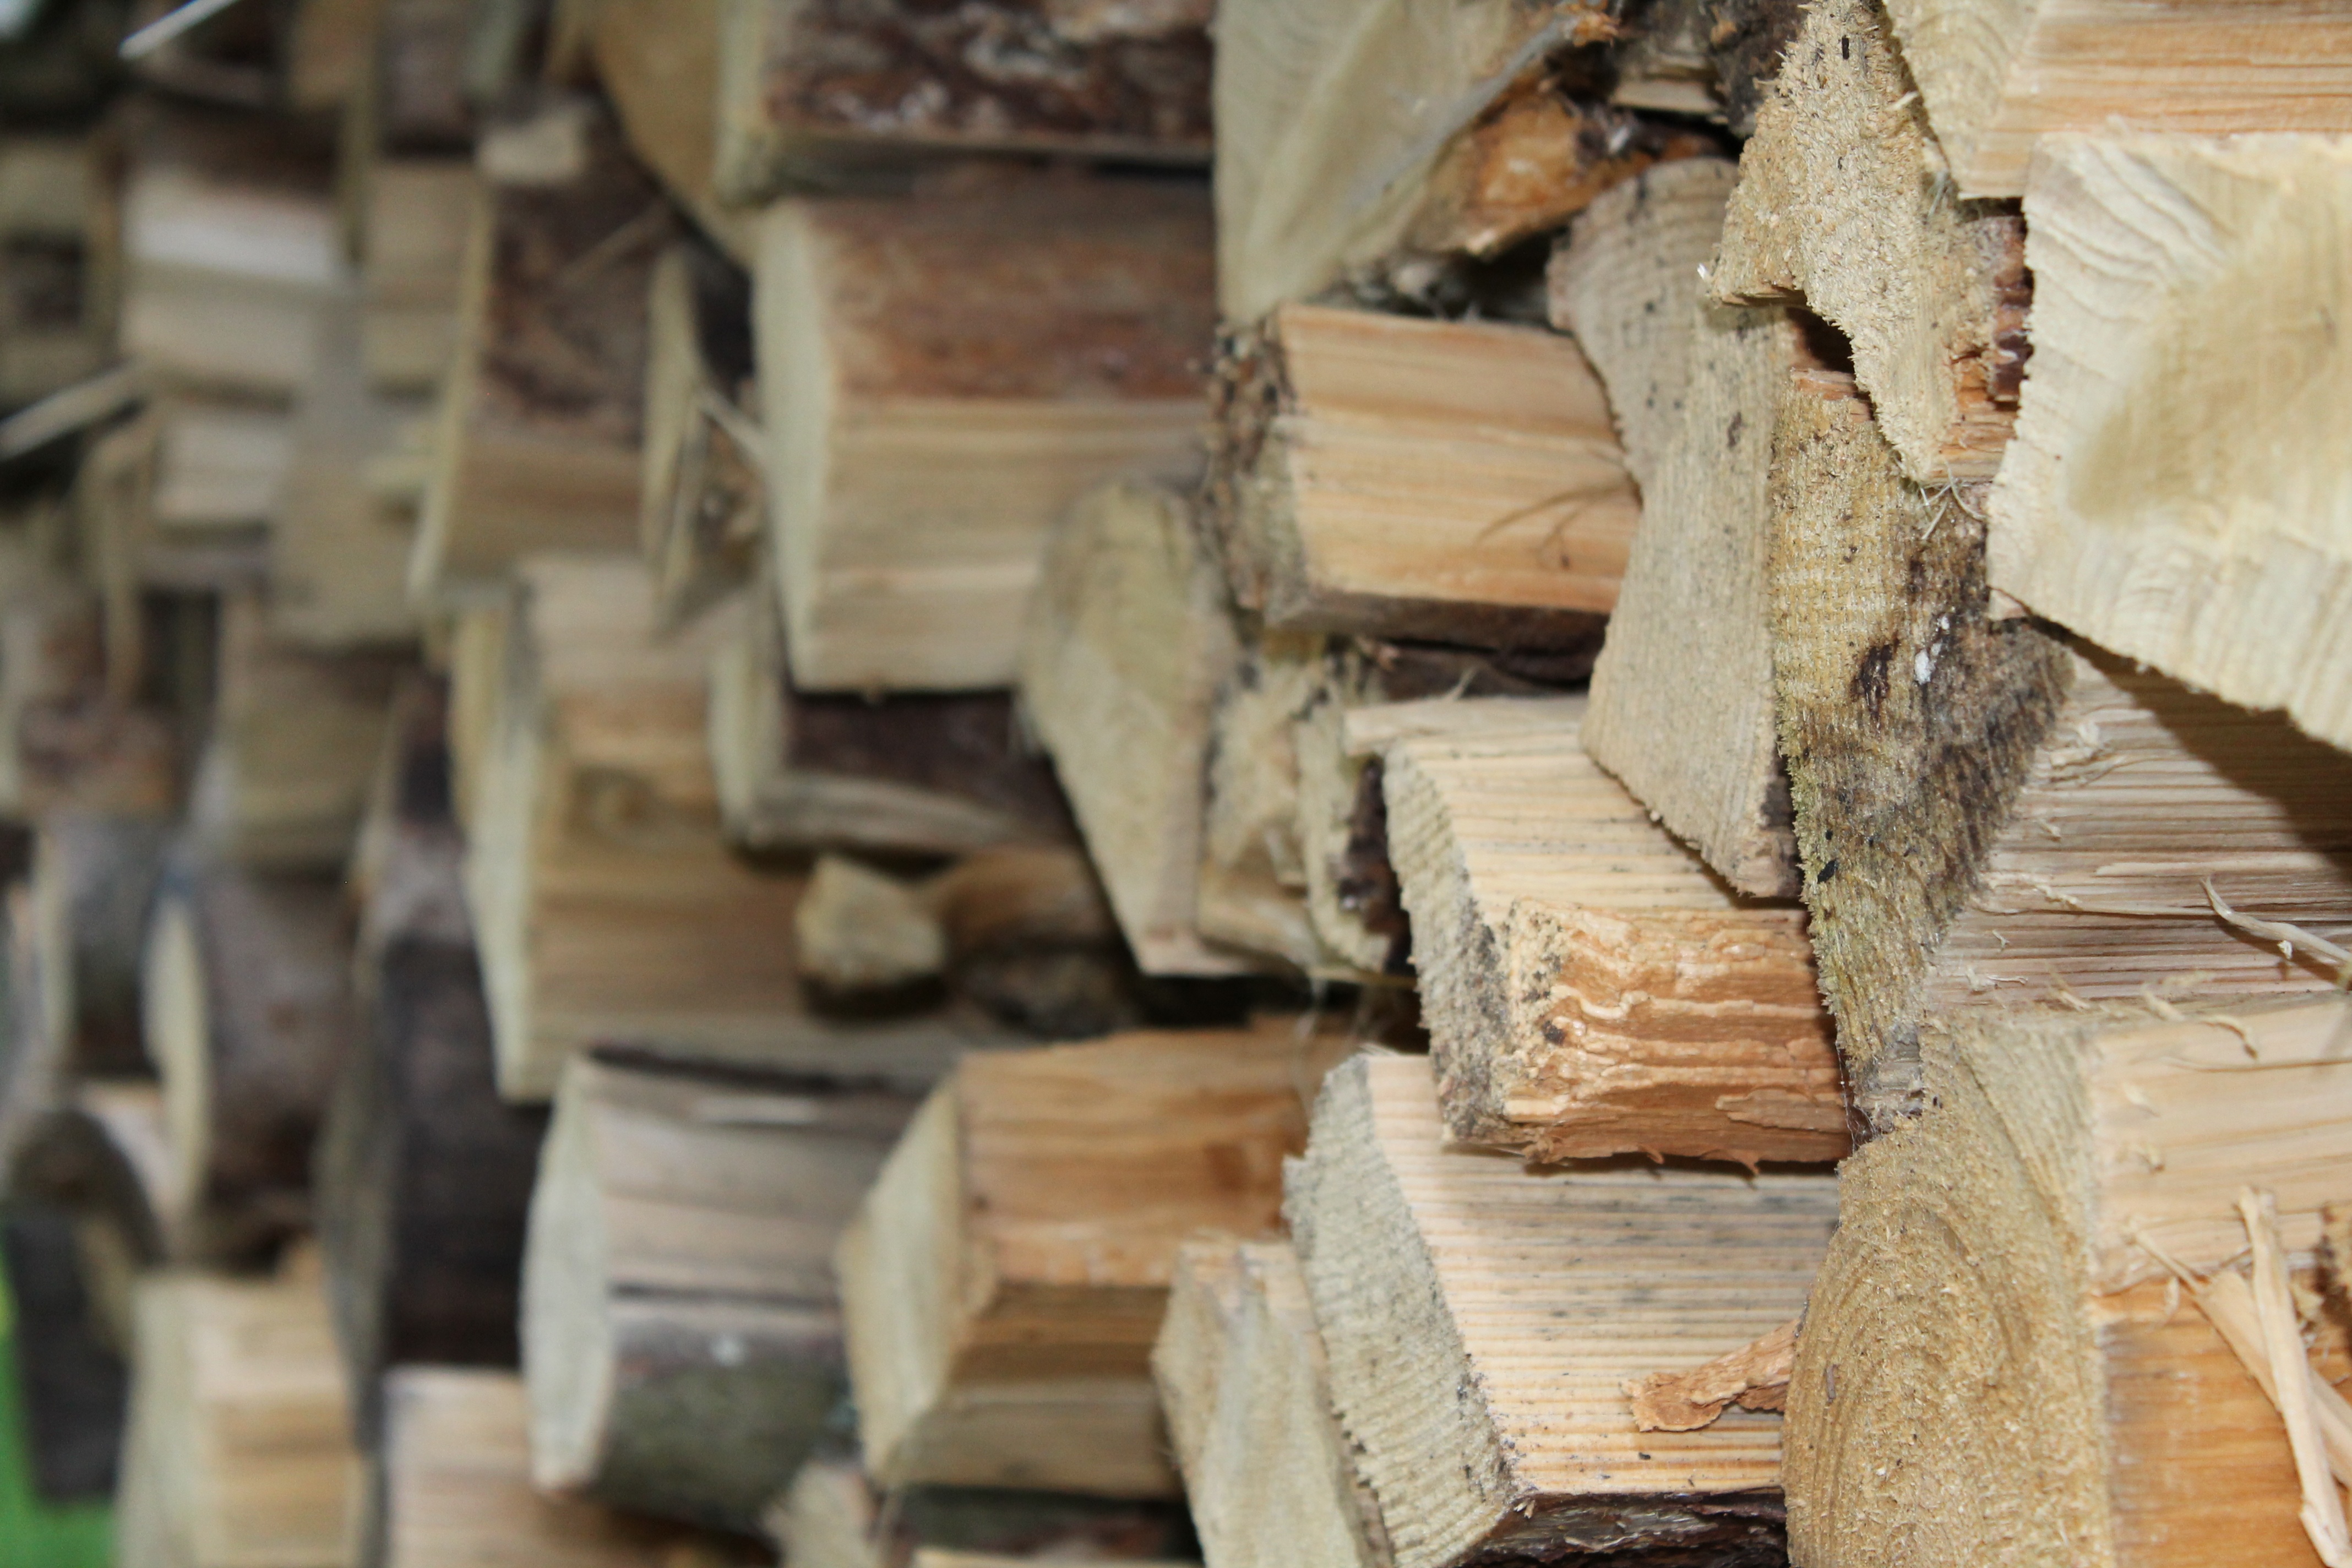
structure, wood, wall, beam, column, brown, firewood, lumber, heat, material, storage, wooden structure, temple, carving, combs thread cutting, stacked up, holzstapel, growing stock, timber industry, ancient history